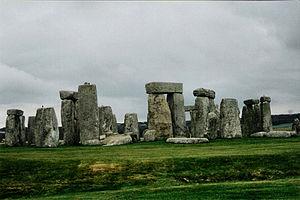
Stonehenge est un monument mégalithique composé d'un ensemble de structures circulaires concentriques, érigé entre -2800 et -1100, du Néolithique à l'âge du bronze. Il est situé à treize kilomètres au nord de Salisbury, et à quatre kilomètres à l'ouest d'Amesbury.